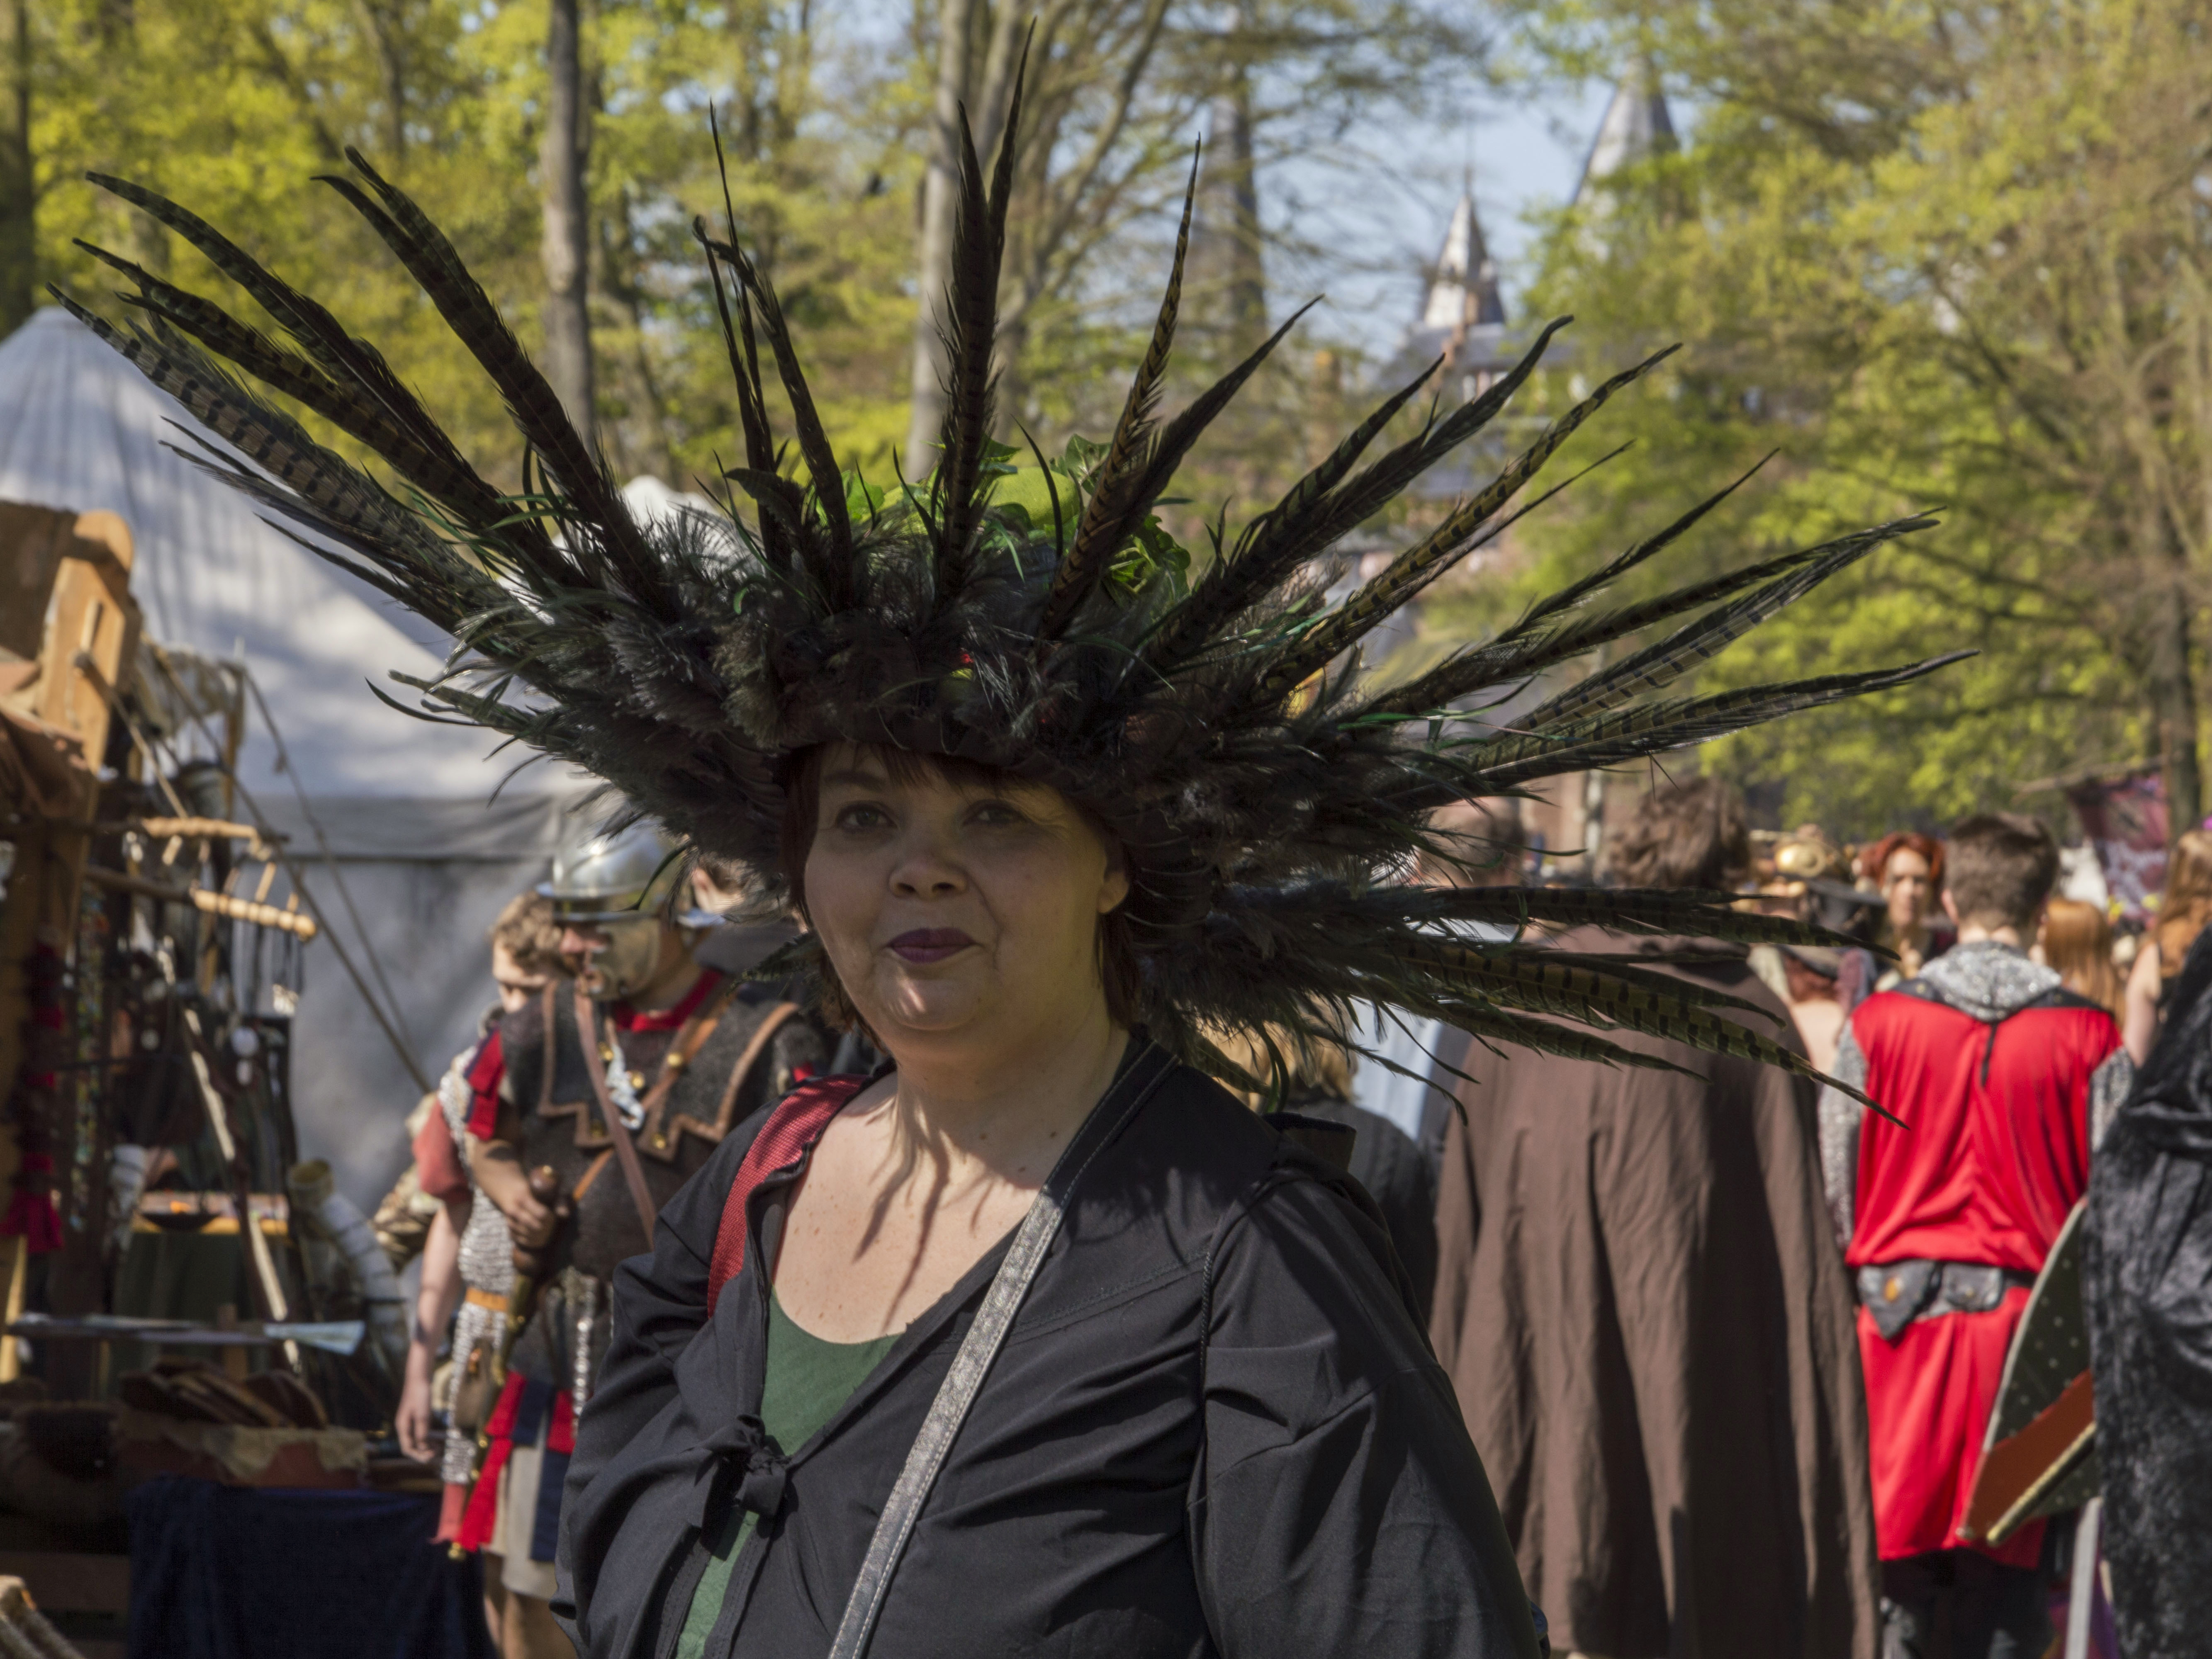
people, carnival, 2014, festival, fun, event, paulvandevelde, pdvandevelde, padagudaloma, dordrecht, nederlandinfotos, costumes, utrecht, haarzuilens, dehaar, costum, elfia, kostuumevent